Provo Tabernacle

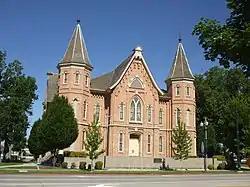
The Provo Tabernacle in 2009

The Provo Tabernacle was a tabernacle of the Church of Jesus Christ of Latter-day Saints (LDS Church) from 1898 to 2010 in downtown Provo, Utah, United States. It was a historic icon of Provo and had been home to many religious and cultural events. All but the outer walls of the building were destroyed by fire in December 2010. The LDS Church preserved the remaining outer walls and built a new foundation and interior as part of the Provo City Center Temple, completed in 2016.